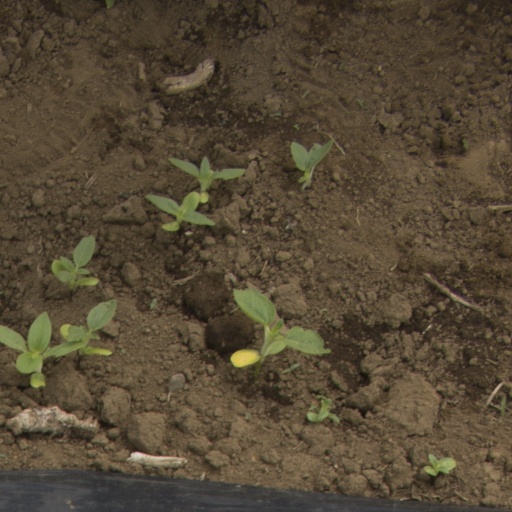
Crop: Jerusalem artichoke